Revolution (Blackpool Pleasure Beach)

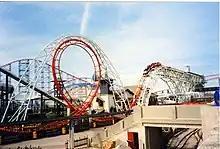
Revolution in its original colour scheme

Later the ride was sponsored by Irn-Bru, titled "Irn Bru Revolution", and carried the Irn-Bru orange and blue colours. The sponsorship ended in 2011 and the ride then reverted to its former title.